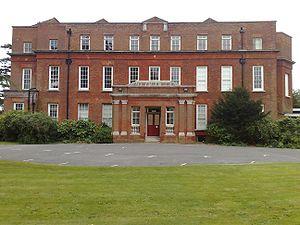
Nicholas Hawksmoor était un architecte britannique. Il fut l'élève de Christopher Wren, à qui l'on doit notamment la cathédrale Saint-Paul de Londres. Il conçut les tours de la façade de l'abbaye de Westminster à Londres et les plans initiaux de la Radcliffe Camera d'Oxford. Il participa également avec John Vanbrugh à l'élaboration des plans de Castle Howard.